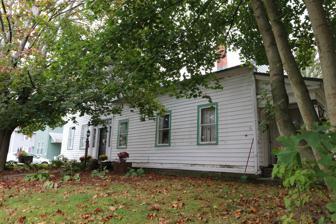
Building: Sutton-Chapman-Howland House
Country: United States of America
Year built: 1835
Historic house in New York, United States United States historic place Sutton-Chapman-Howland House U.S. National Register of Historic Places Show map of New York Show map of the United States Location 55 Main St., Newark Valley, New York Coordinates 42°16′22″N 76°10′28″W / 42.27278°N 76.17444°W / 42.27278; -76.17444 Area 4.1 acres (1.7 ha) Built 1835 Architectural style Early Republic, Federal MPS Newark Valley MPS NRHP reference No. 97001492 Added to NRHP December 15, 1997 Sutton-Chapman-Howland House is a historic home located at Newark Valley in Tioga County, New York . The frame house was constructed in the 1830s in the Federal style.  It consists of a two-story front gabled main block, a side gabled one story wing, and a gabled woodshed wing. It was listed on the National Register of Historic Places in 1997. References